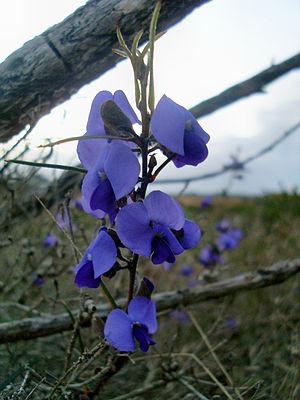
Hovea trisperma
Hovea trisperma est une espèce de buissons de la famille des Fabaceae originaires d'Australie.
Hovea est un genre de plantes dicotylédones de la famille des Fabaceae, sous-famille des Faboideae, originaire d'Australie, qui comprend une quarantaine d'espèces acceptées.